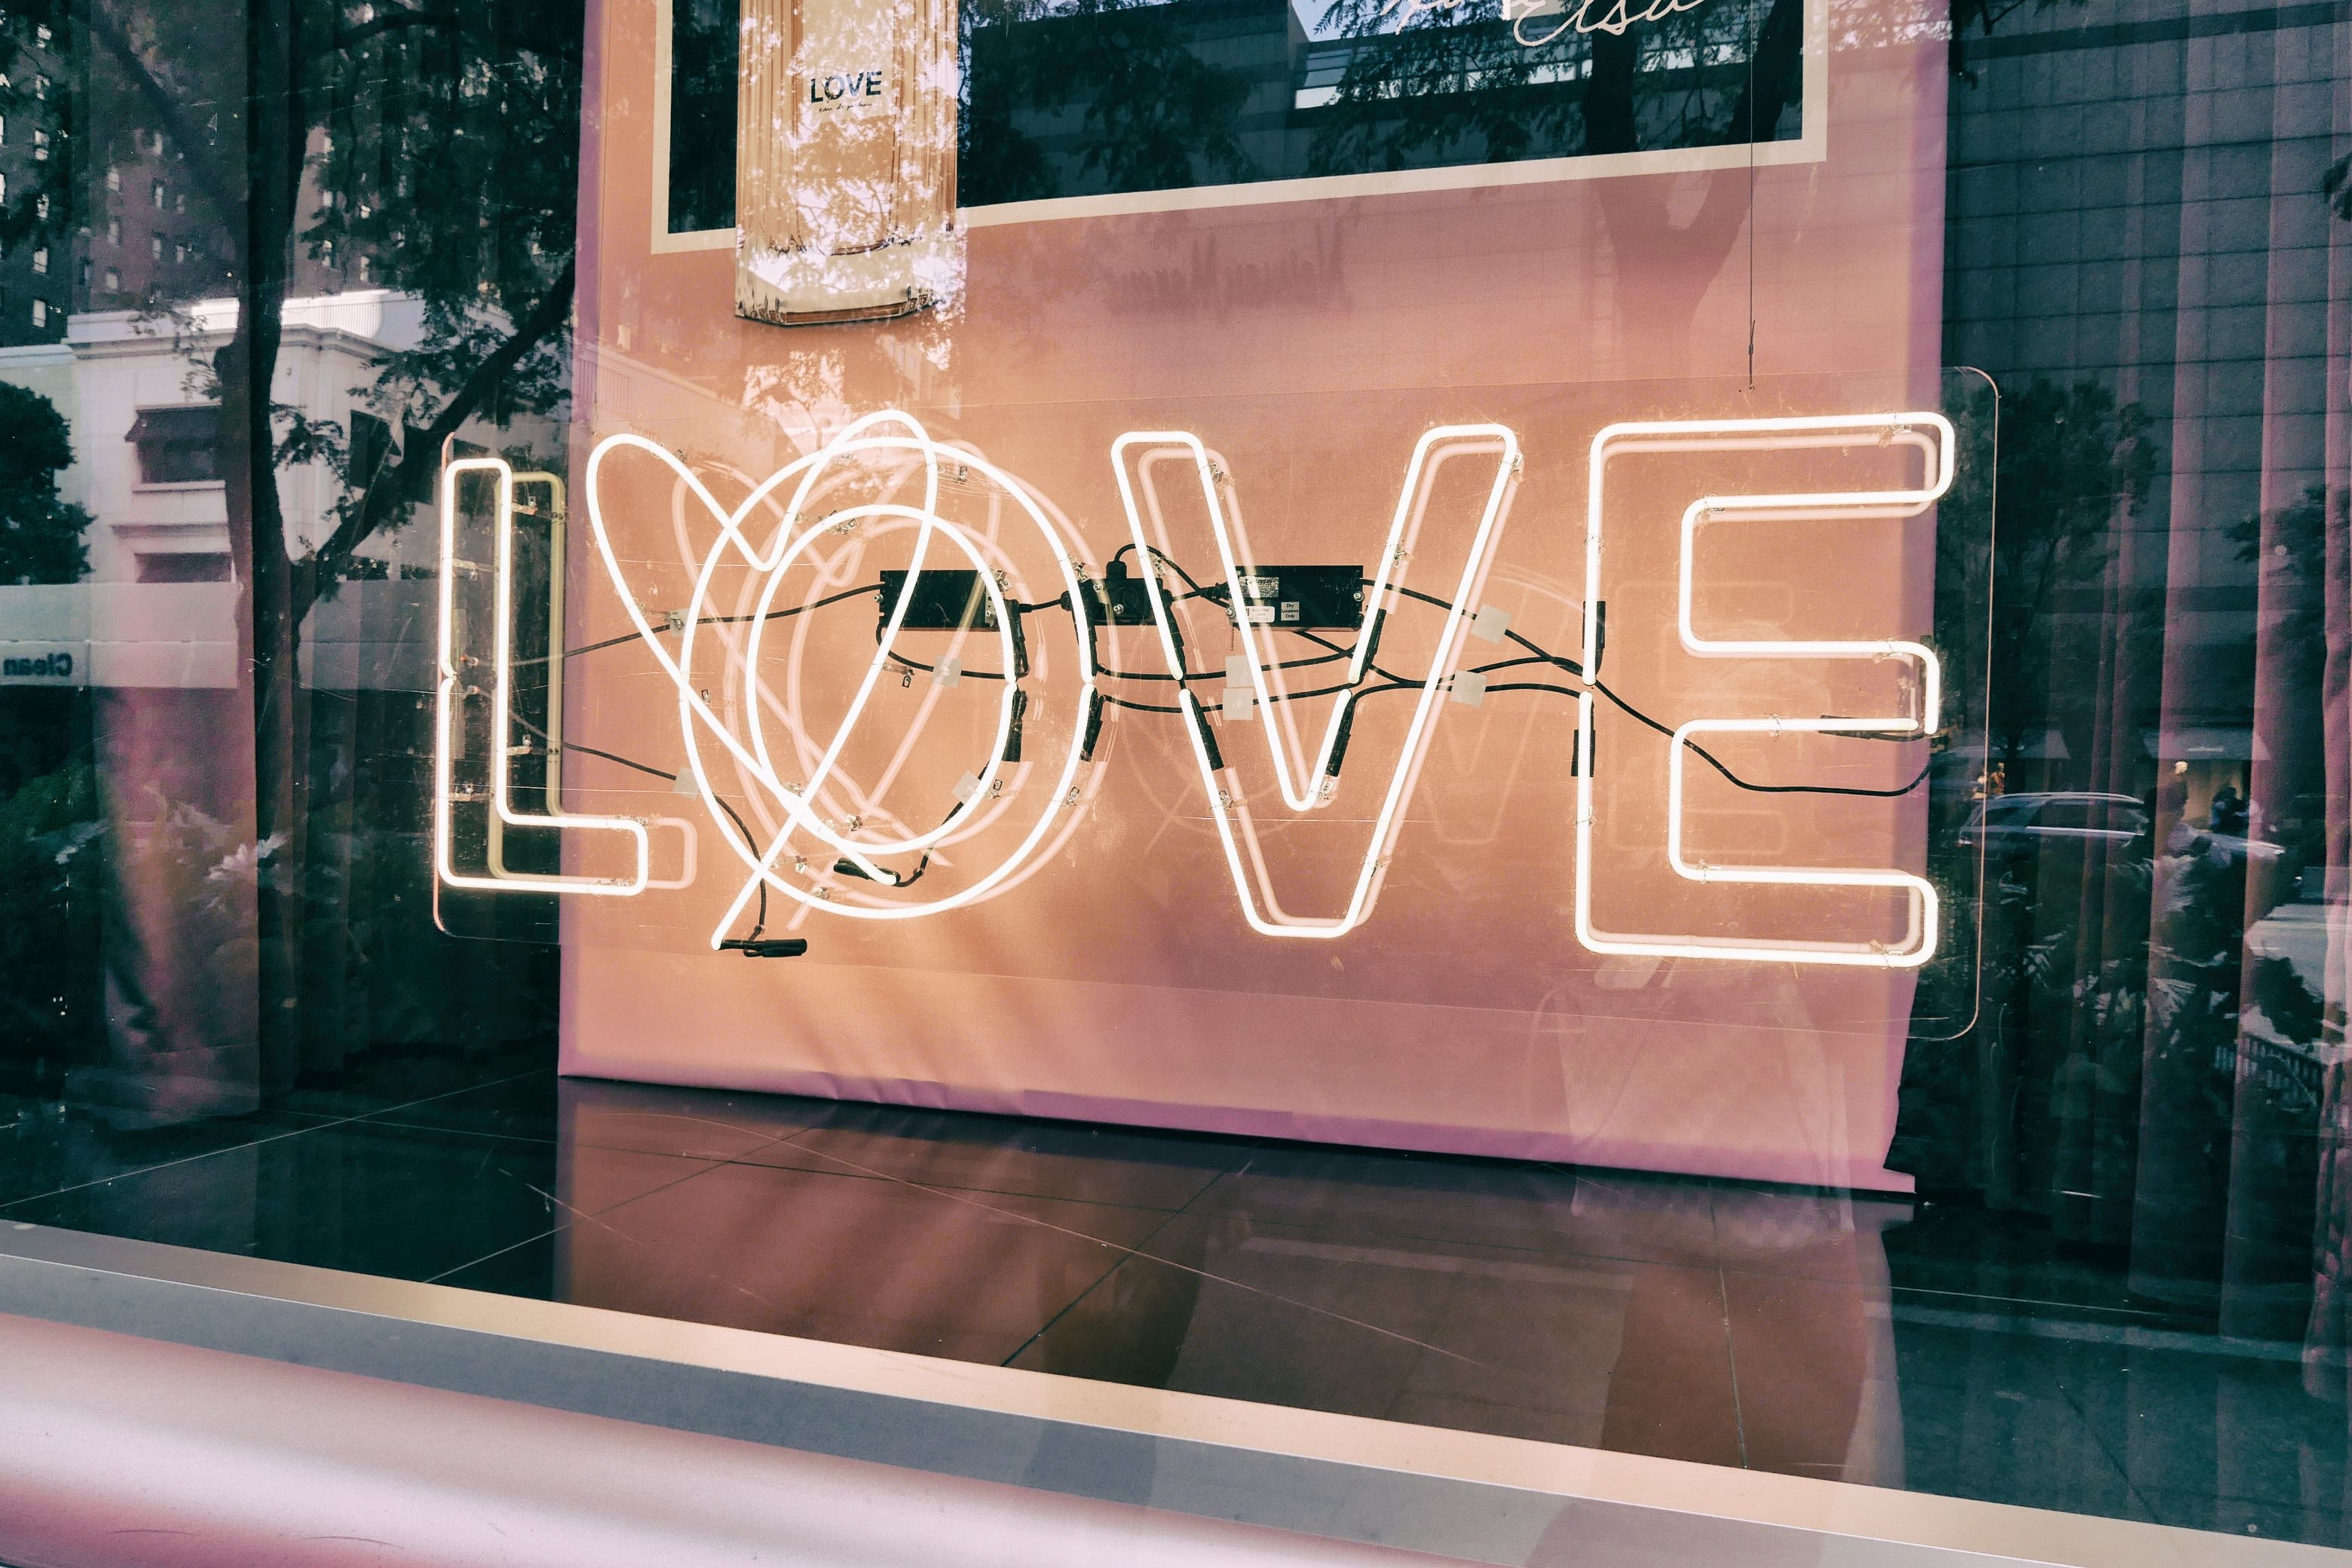
display window, design, window, glass, font, advertising, brand